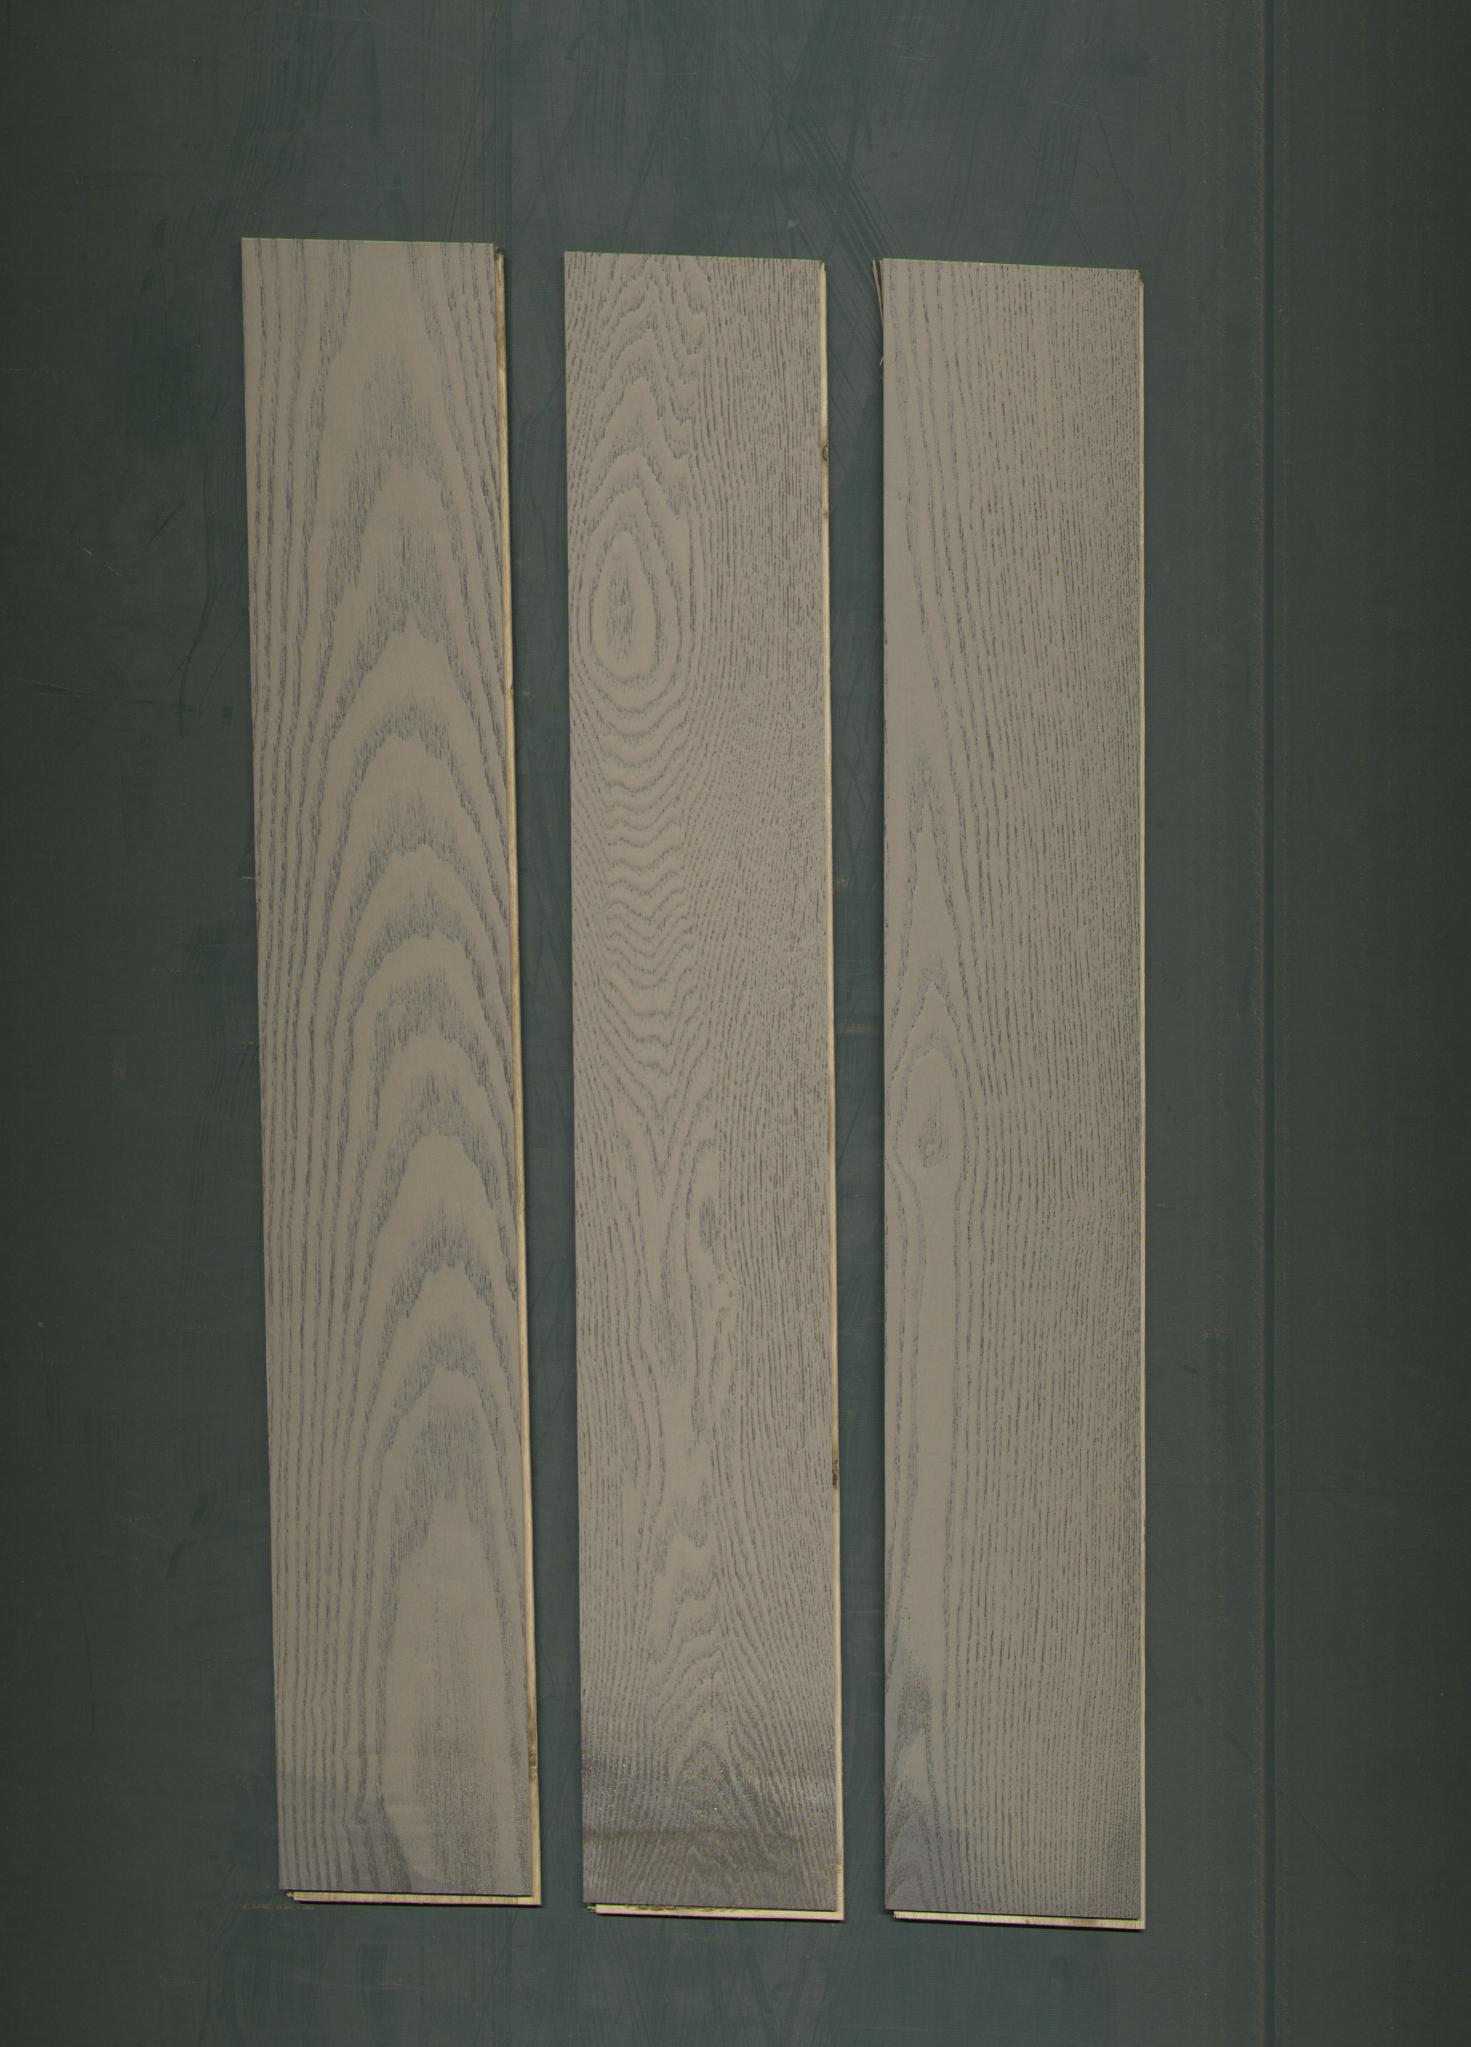
Label: mixers